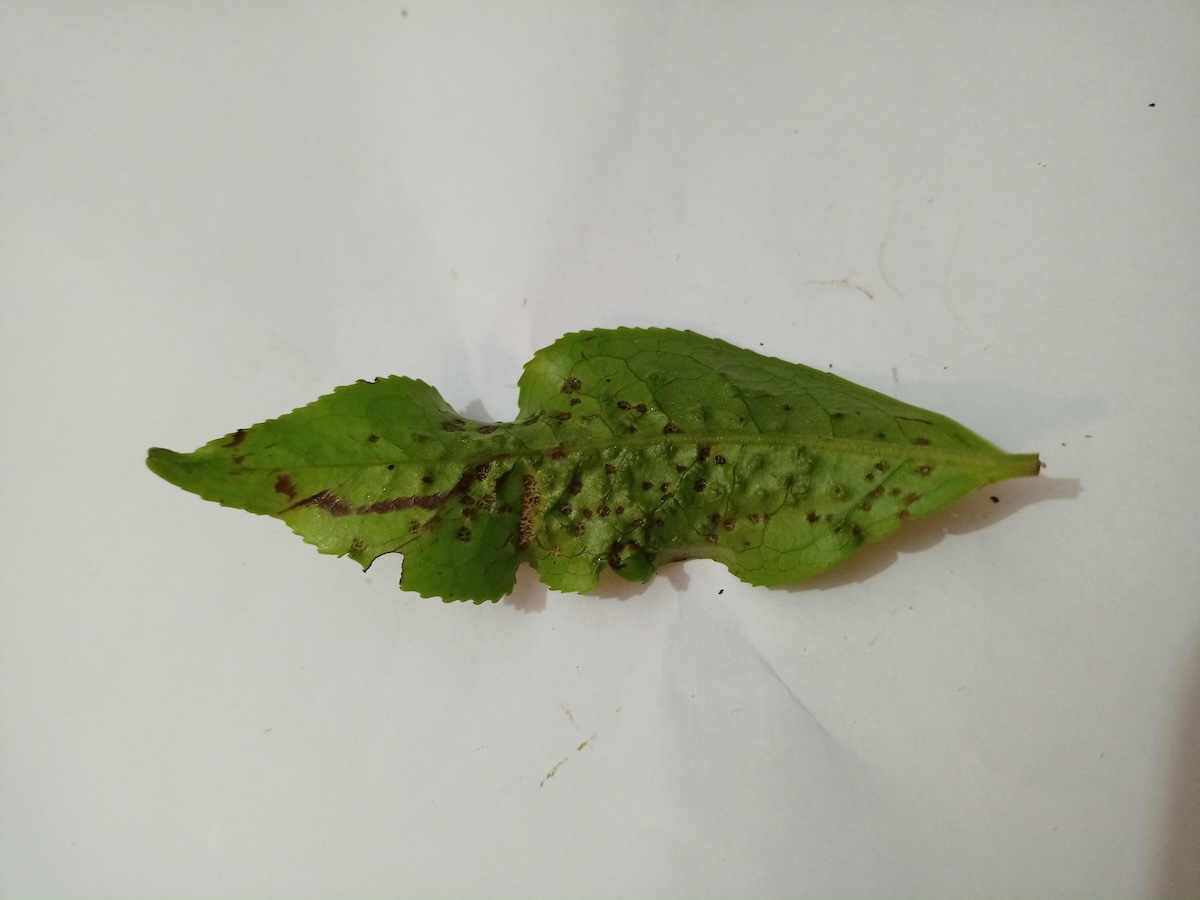
Label: Green mirid bug